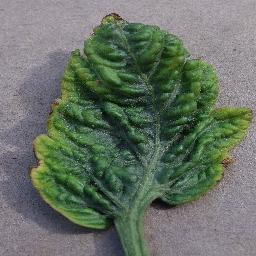
Label: Tomato___Tomato_Yellow_Leaf_Curl_Virus